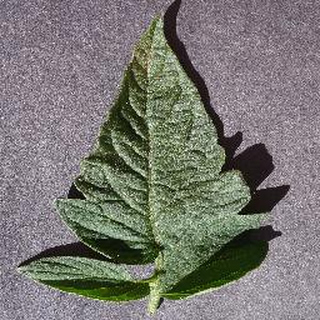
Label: healthy_tomato